Amor Fati (The White Lotus)

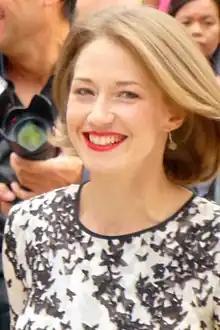
Carrie Coon garnered acclaim for her performance in the episode.

Manuel Betancourt of "The A.V. Club" gave the episode an A grade and wrote: "Giving himself a full 90 minutes to disentangle the many thorny threads he's unspooled for the entire season, White ended up offering a Shakespearean kind of tragedy. ('Nothing From Nothing,' the song that closes out the episode, echoes the "King Lear" line 'Nothing will come of nothing.') Which means that the very issue of fate this episode title alludes to has as much to do with, say, Chelsea's astrology as the narrative machinations of those age-old tragedies."